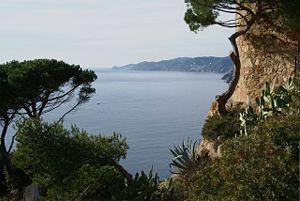
La Costa Brava est le nom donné à la côte catalane sur la mer Méditerranée, située au nord-est de la Catalogne, dans la Province de Gérone. Elle part de Portbou, à côté de la frontière française, et s'étend sur 160 kilomètres et sur les 255 kilomètres du profil déchiqueté de la Costa Brava jusqu’à Blanes, à l’embouchure du fleuve Tordera. Elle est encadrée, au nord, par la côte Vermeille qui en est la continuation géomorphologique et, au sud, par la Costa del Maresme.